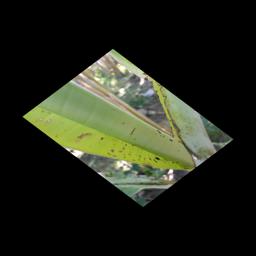
Label: BANANA APHIDS